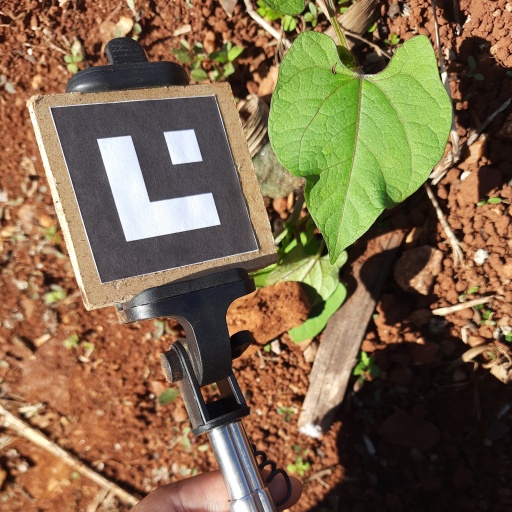
Observations: wavy surface, no eating holes, under sunlight